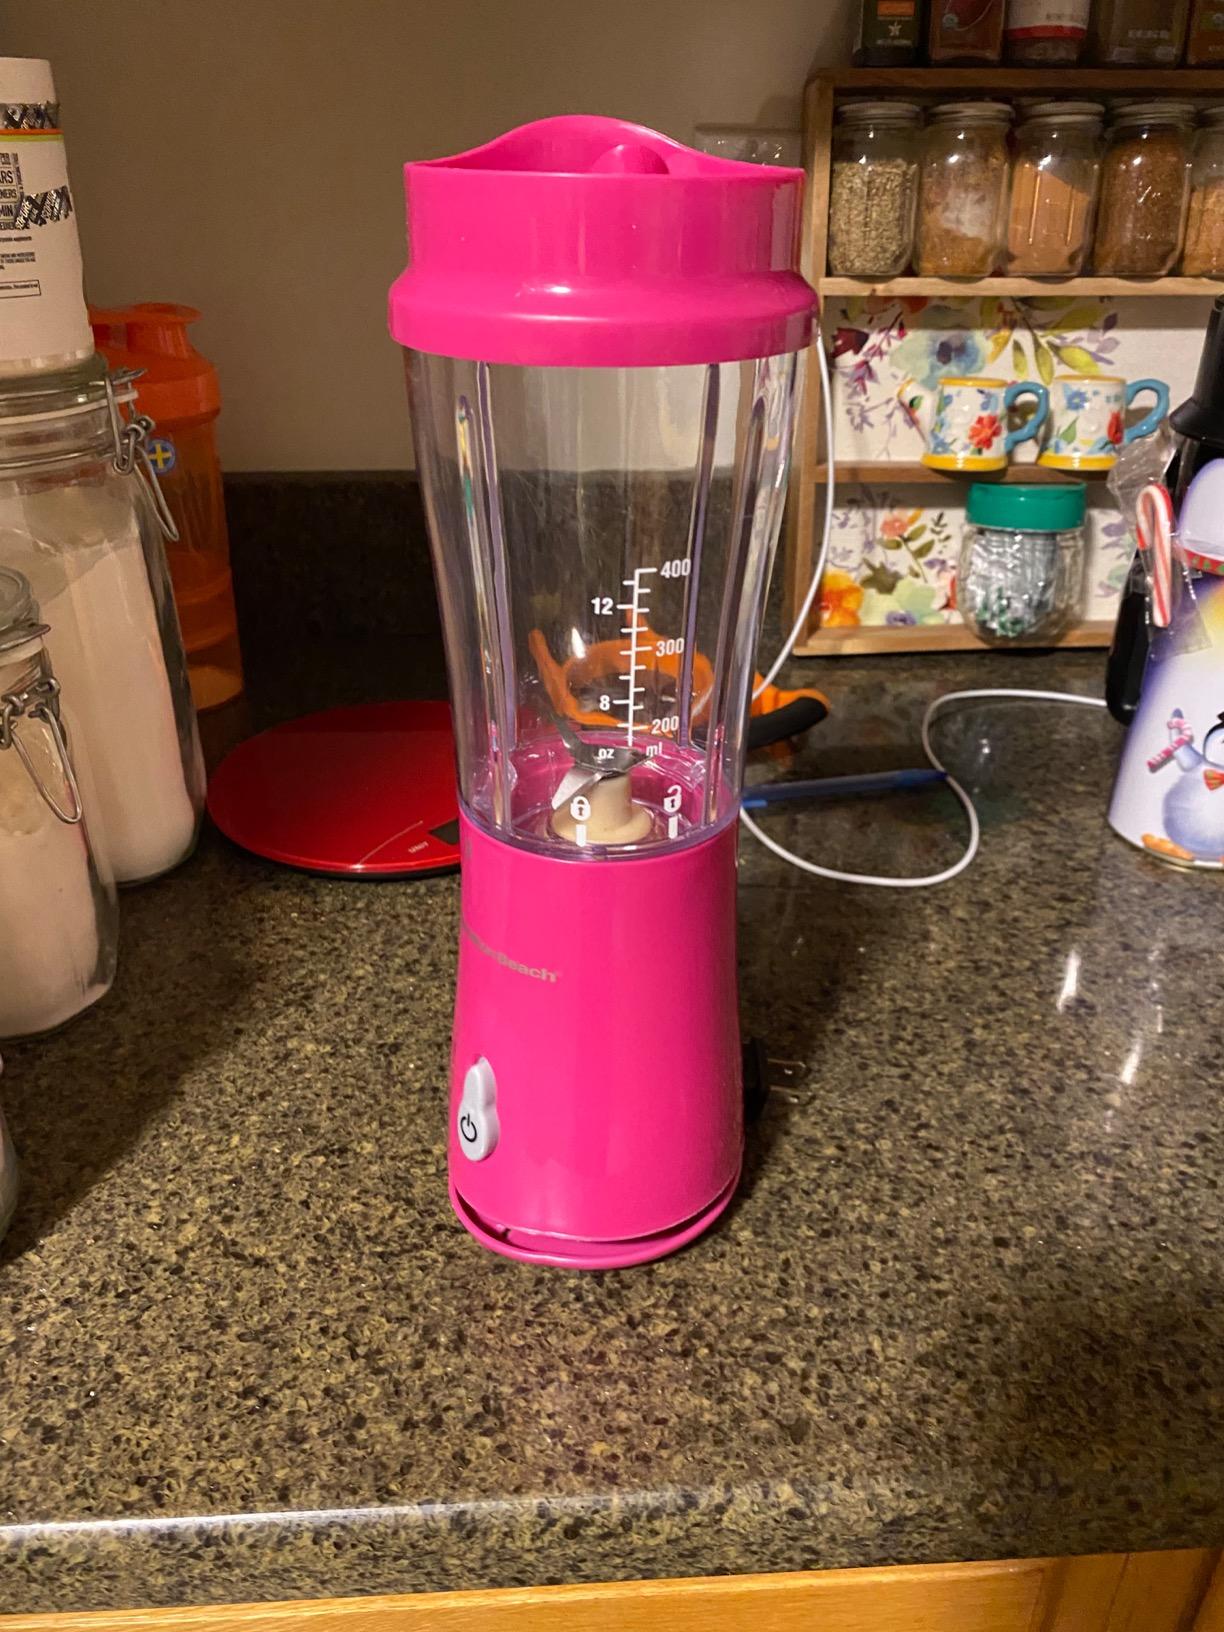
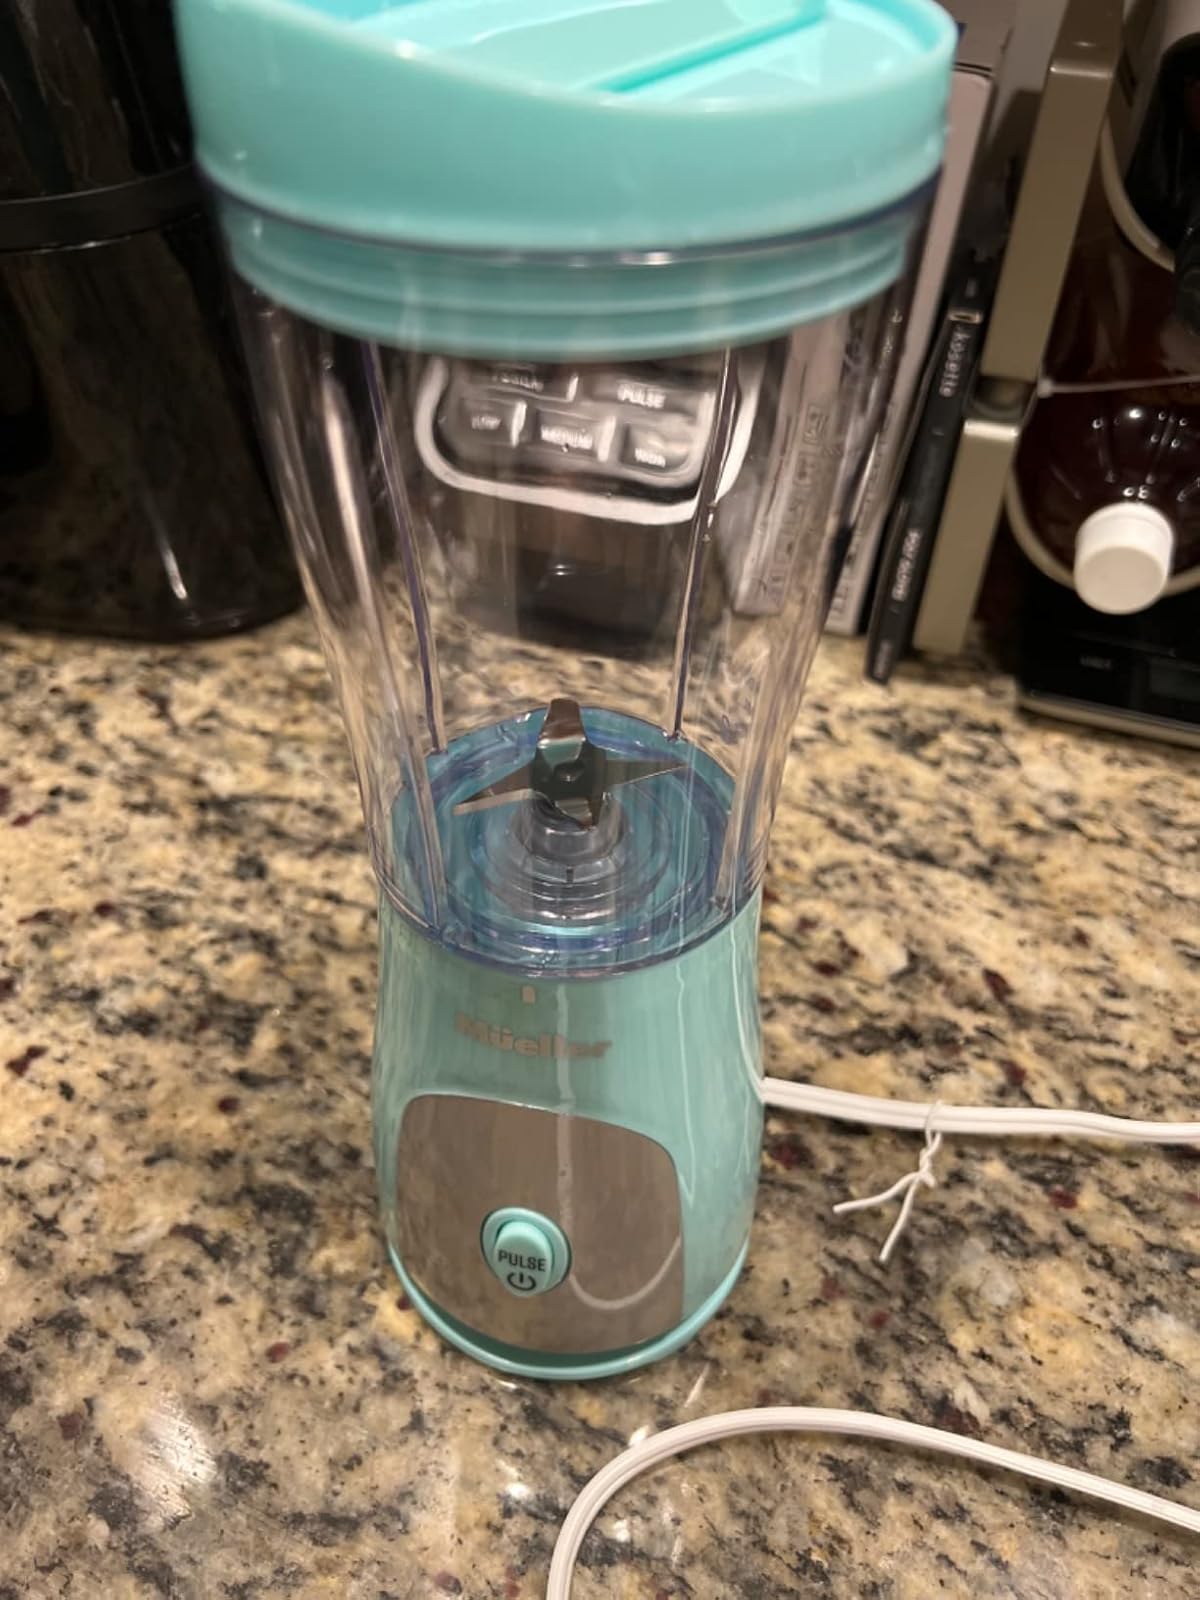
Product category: items_blender
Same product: no